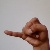
The image shows a hand gesture representing the letter 'J' in Indian Sign Language.